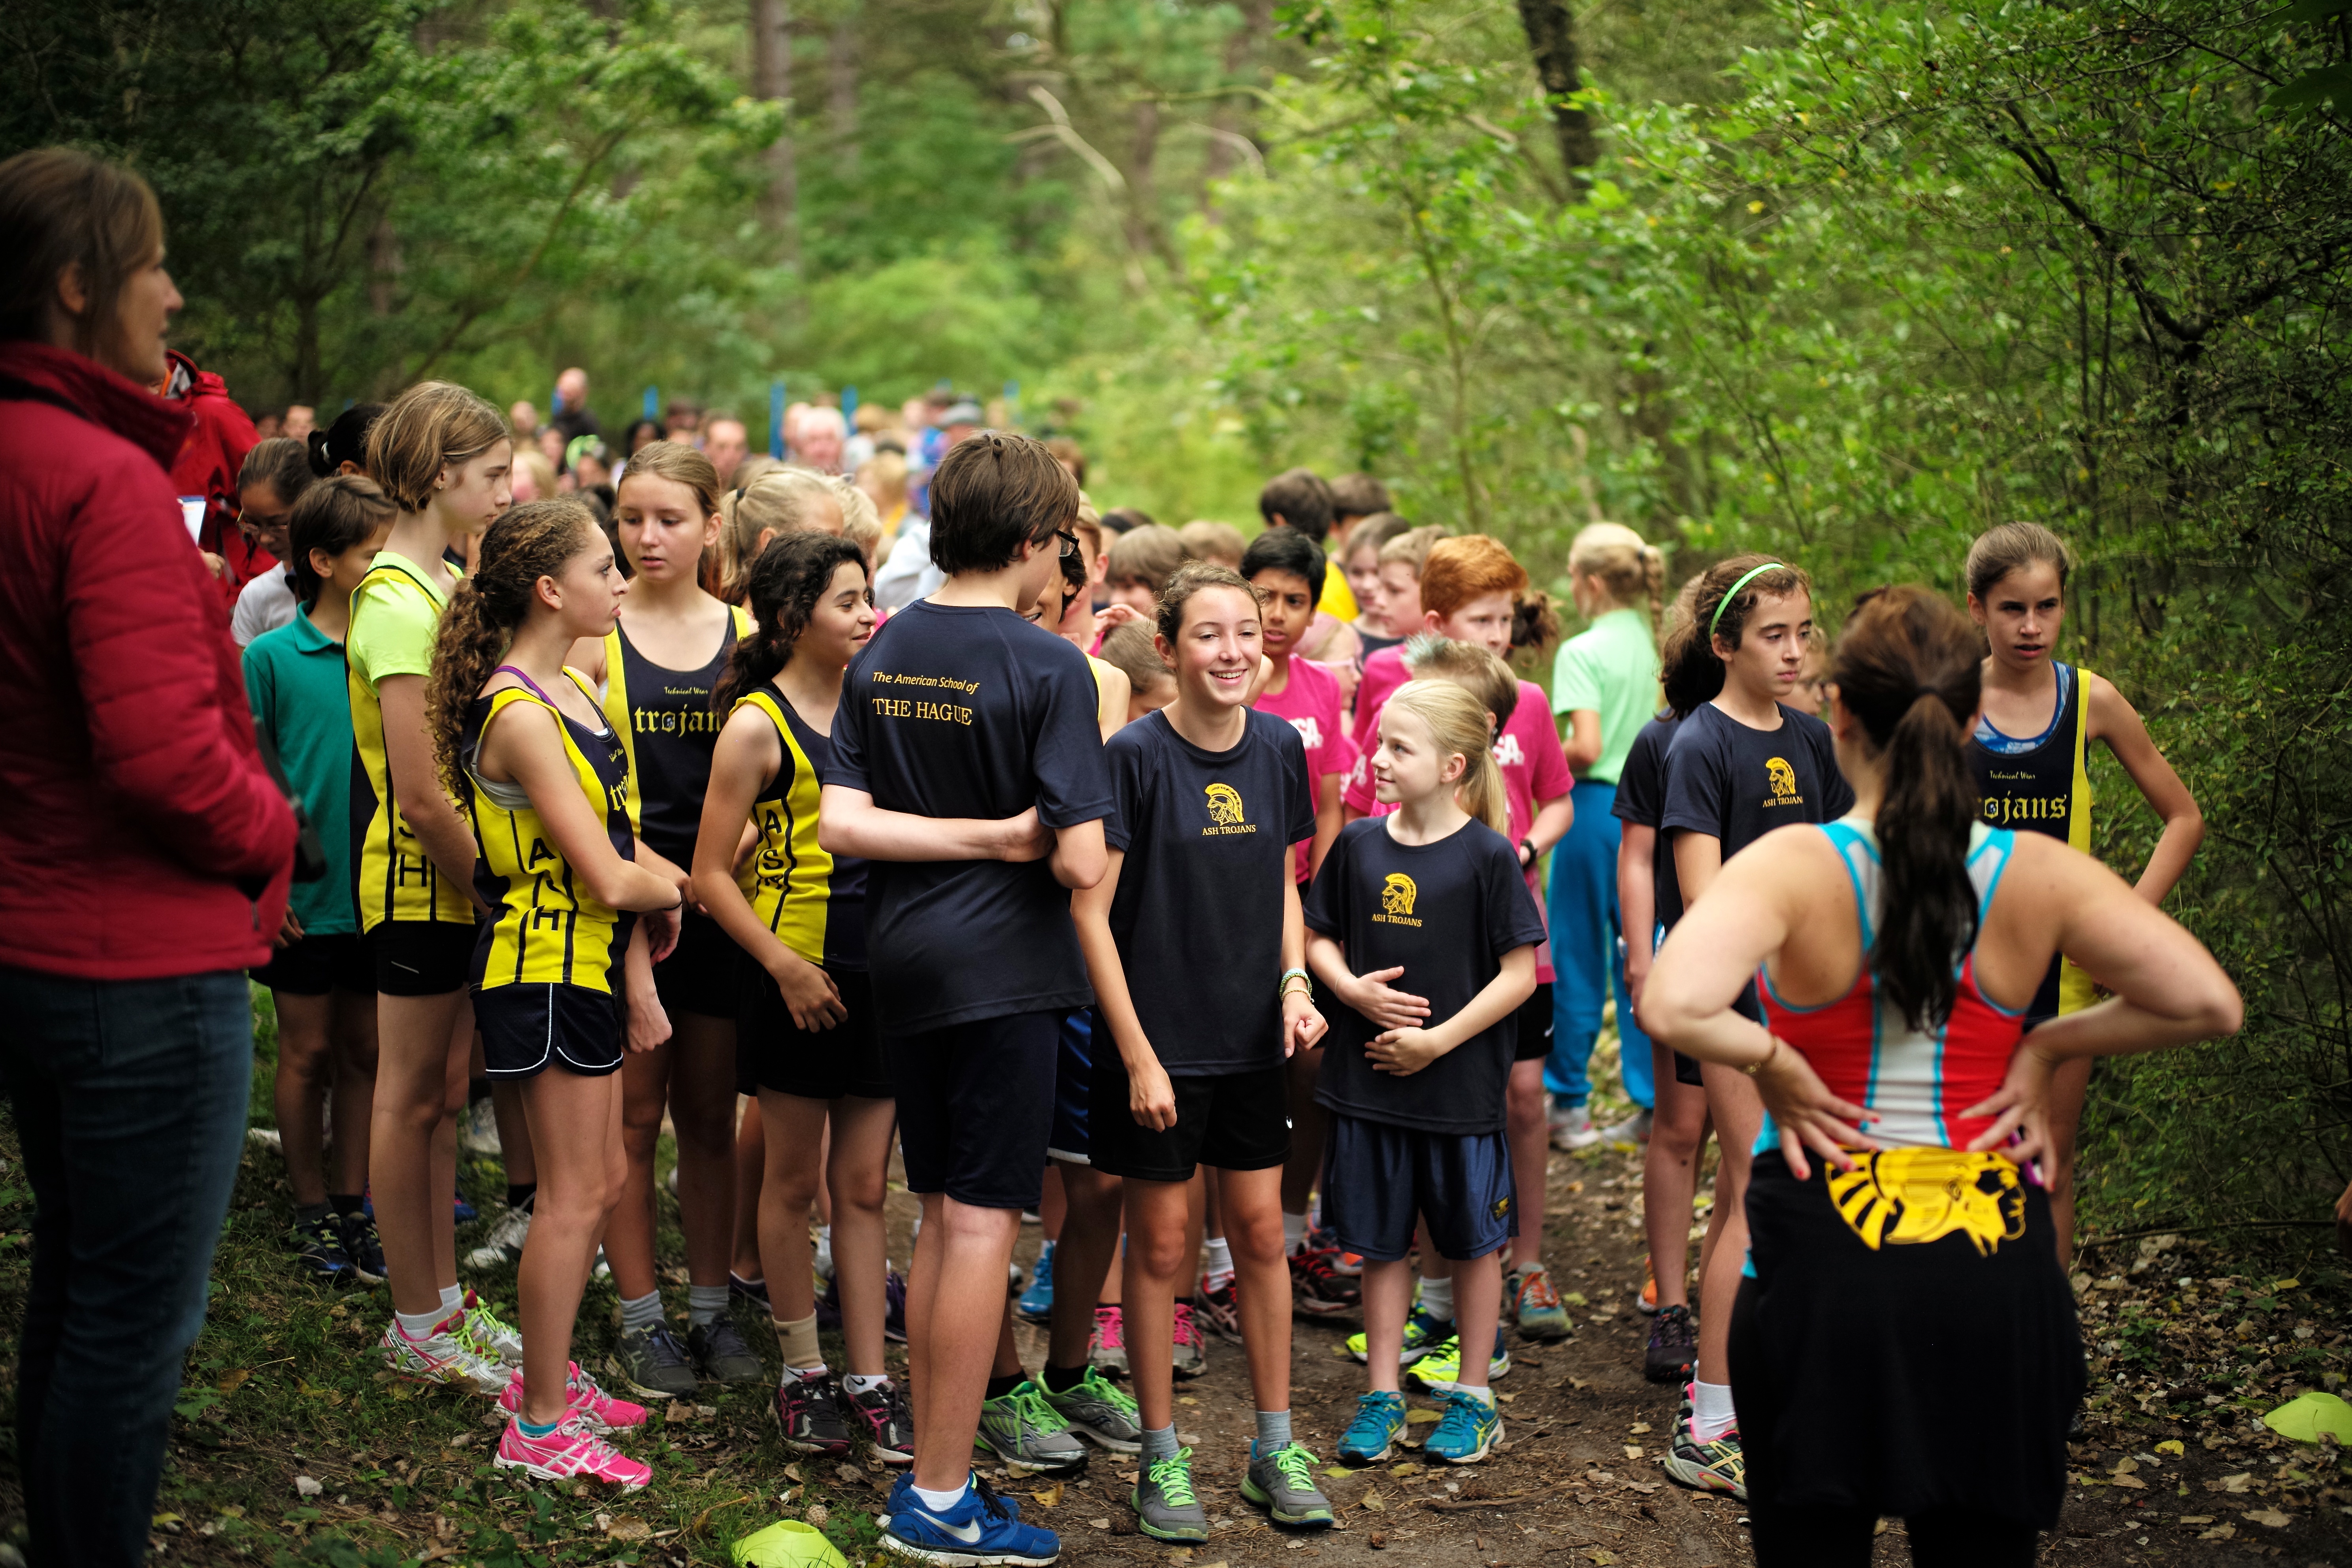
person, running, country, recreation, jogging, cross, race, competition, holland, hague, netherlands, girls, m, american, team, sports, boys, 50, school, runners, endurance, leica, 240, summilux, wassenaar, athletics, meet, xc, physical exercise, outdoor recreation, human action, endurance sports, ultramarathon, duathlon, cross country running